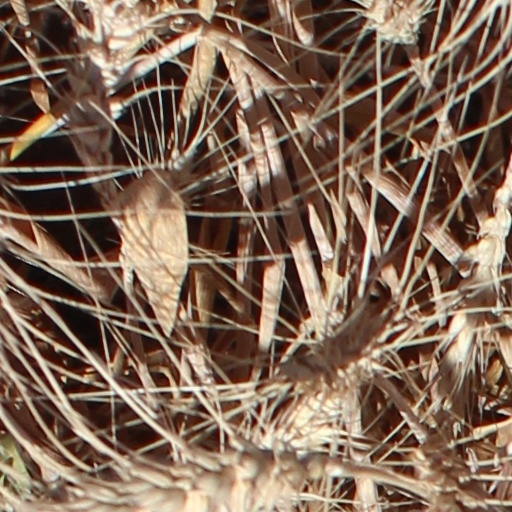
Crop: wheat